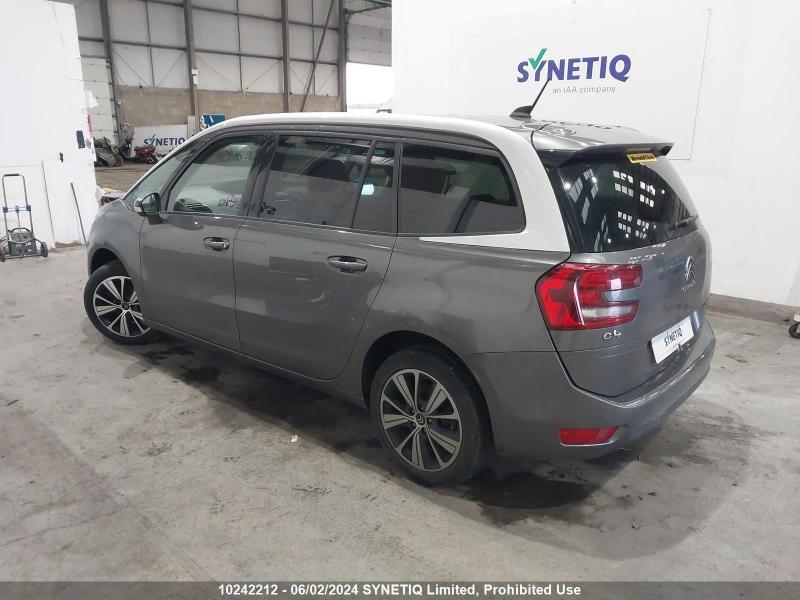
Aucun dommage détecté.
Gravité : aucun